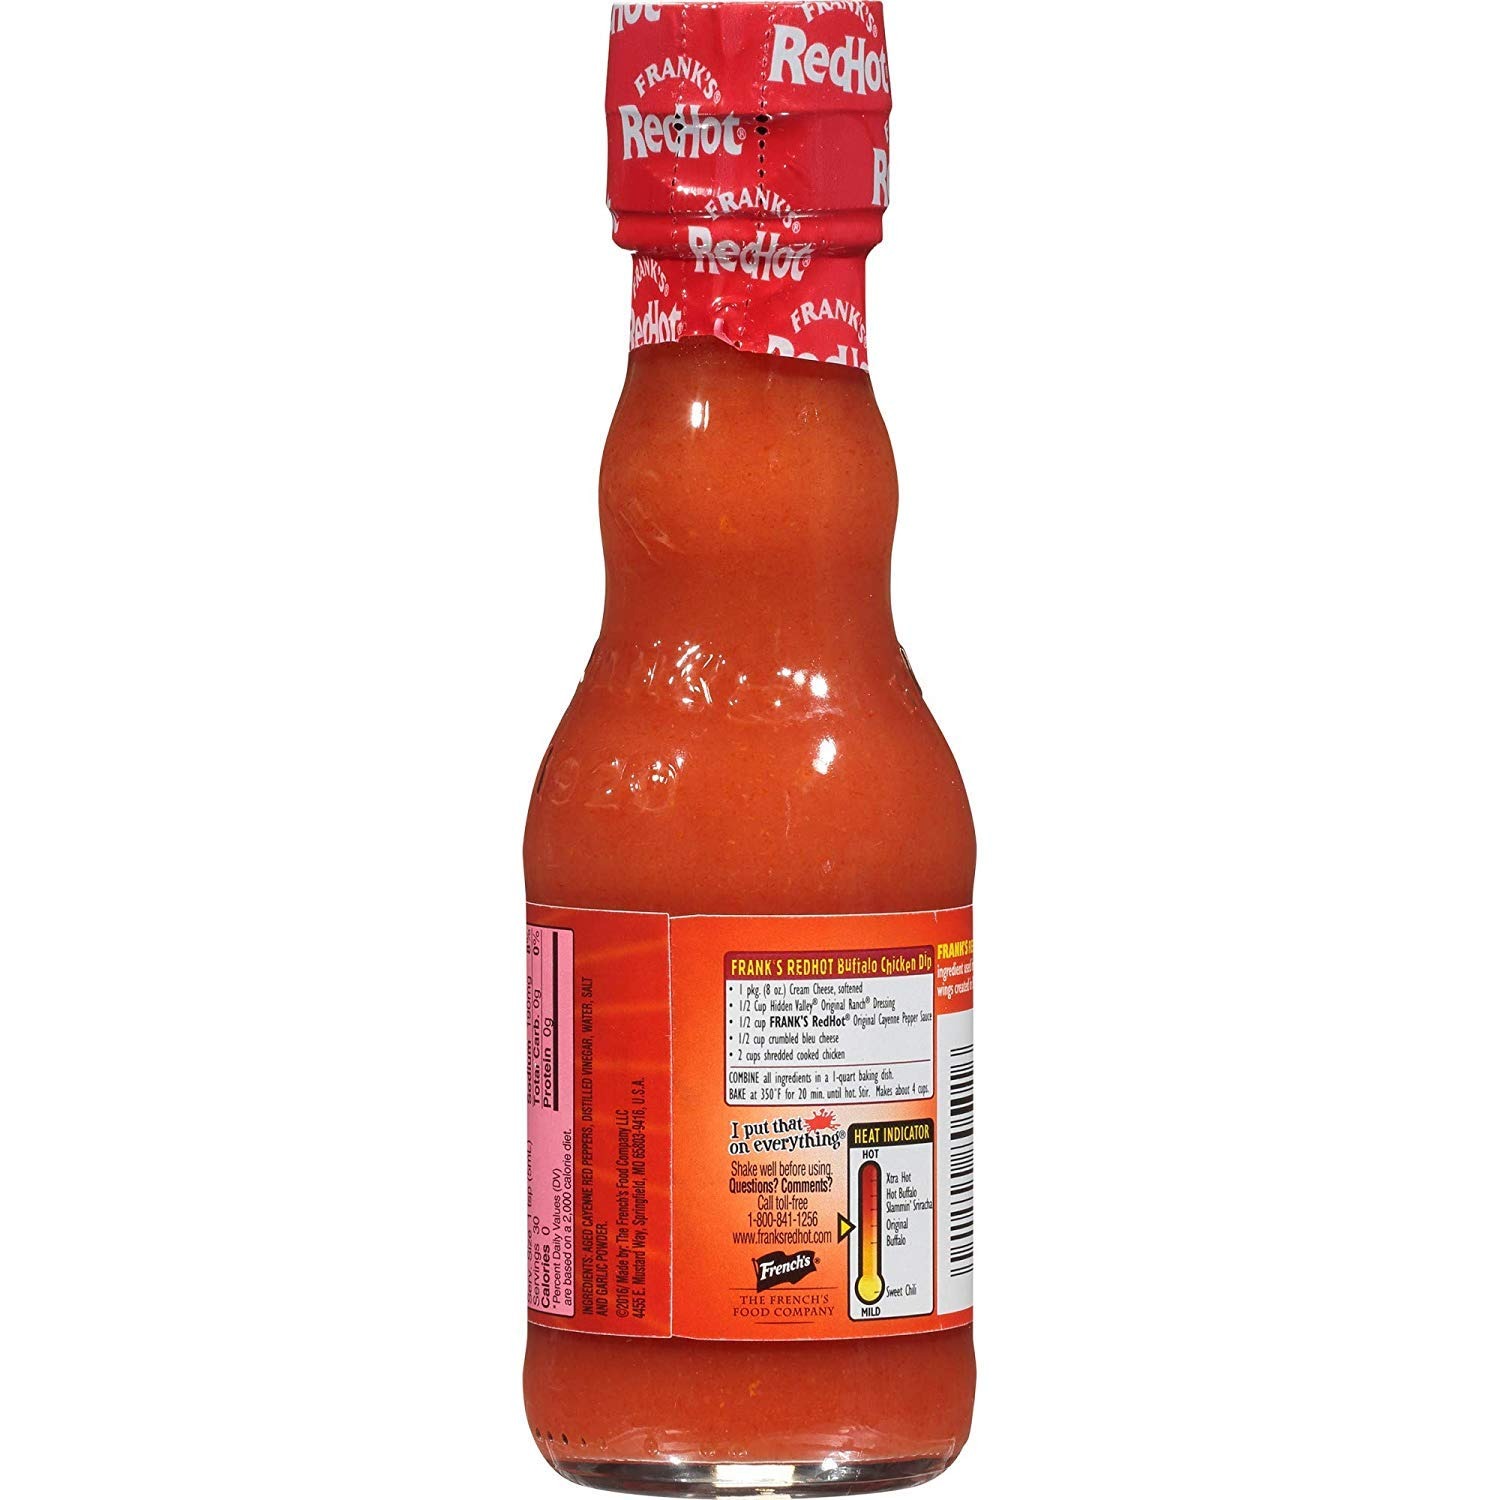
Item Name: Frank's Red Hot Cayenne Pepper Sauce, 5oz Glass Bottle (Pack of 3, Total of 15 Oz)
Value: 45.0
Unit: Ounce

Price: 16.95